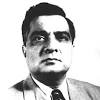
Label: Iskander